Elmira College

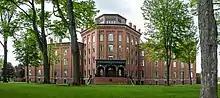
Cowles Hall, showing octagonal center

According to Thomas Woody, Elmira College is "the oldest existing women's college in the United States which succeeded in attaining standards in a fair degree comparable with men's colleges at the very beginning of her career".